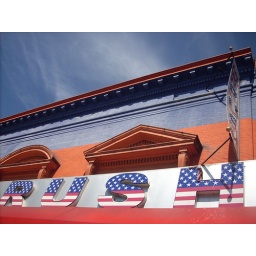
Dollar store in Harlem in an old building painted bright orange and blue.